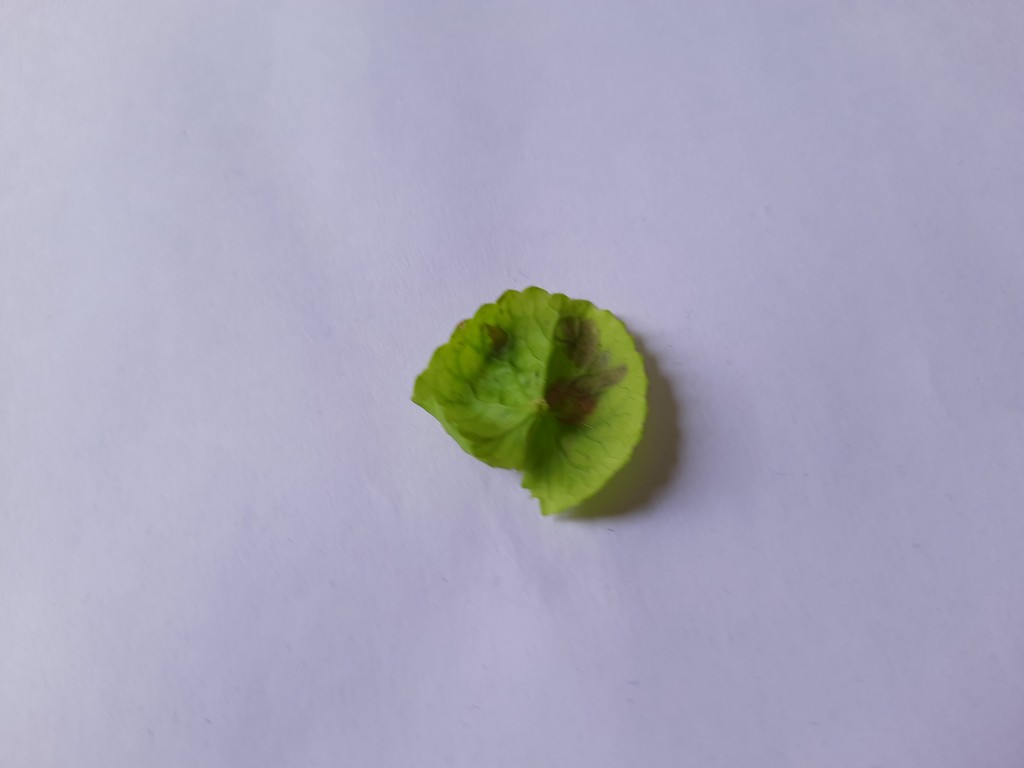
Label: Unhealthy